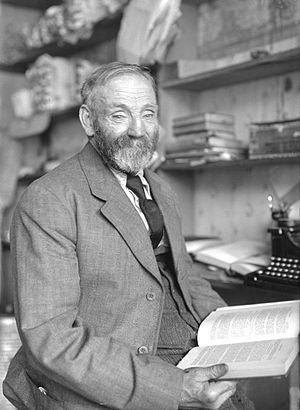
Thomas Jefferson Howell est un botaniste américain, né le 8 octobre 1842 dans le Missouri et mort le 3 décembre 1912.